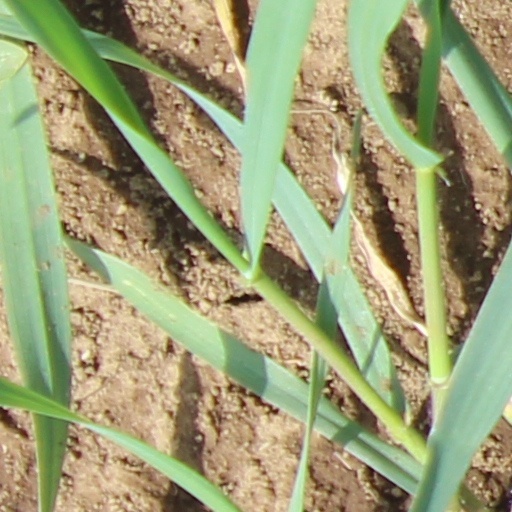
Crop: wheat